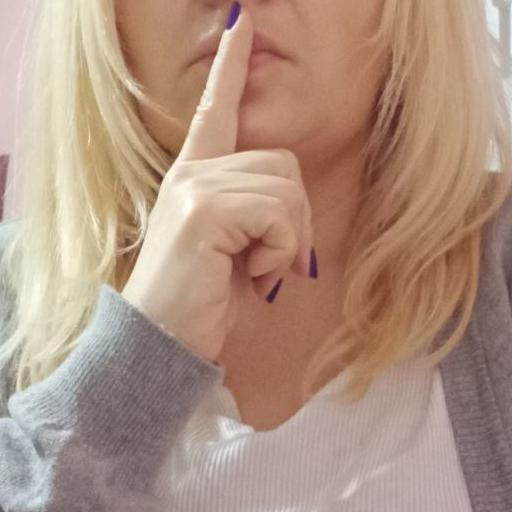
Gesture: mute